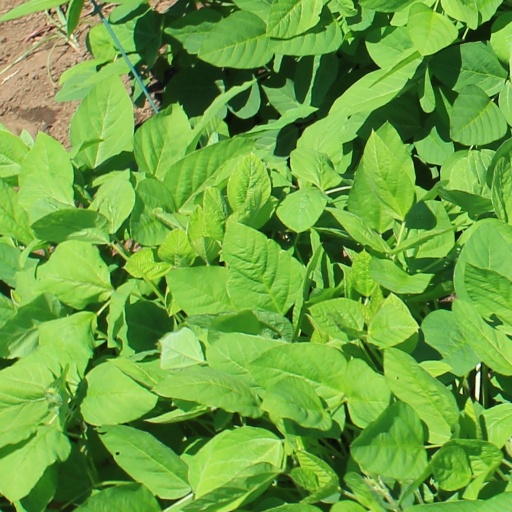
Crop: soybean